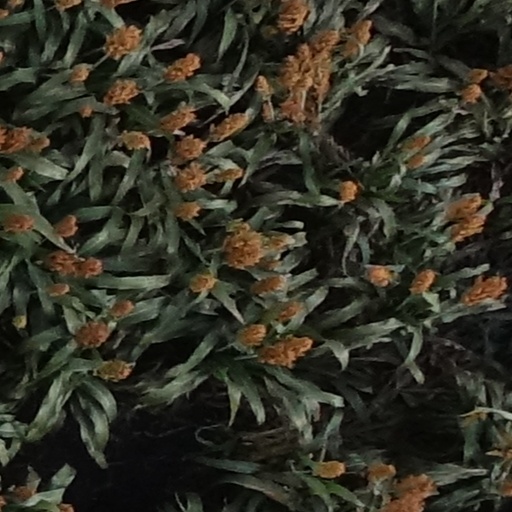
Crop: sorghum